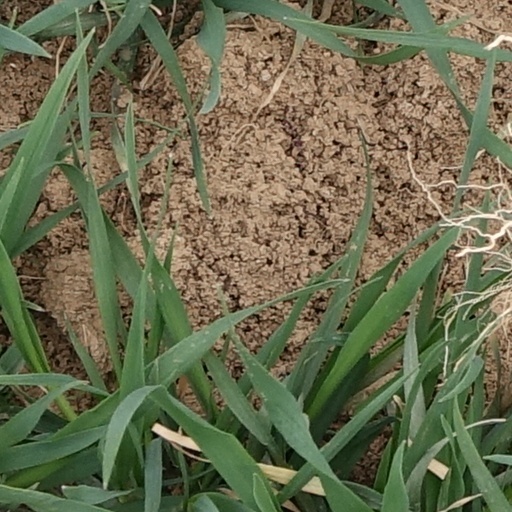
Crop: wheat